Our Lady of the Pillar of Imus

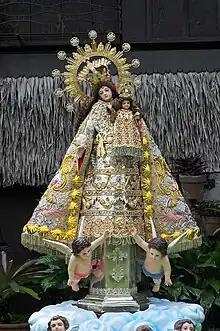
The canonically crowned image

Our Lady of the Pillar of Imus (Spanish: "Nuestra Señora del Pilar de Imus") is a Catholic Marian title of the Blessed Virgin Mary and venerated Marian image of the Madonna and Child atop of a pillar. The City of Imus in the province of Cavite and the Diocese of Imus, considers her as its patroness.